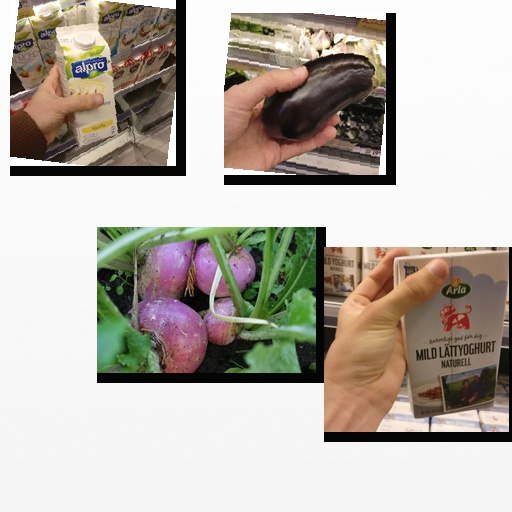
Food items: soyghurt, turnip, eggplant, natural_low_fat_yogurt